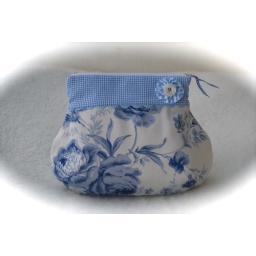
Solid fabric in cream with blue roses. The lining is blue and white gingham.